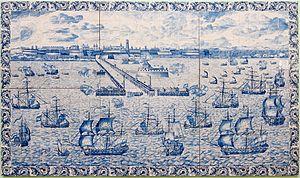
Bombardement de Dunkerque 11 août 1695 par les flottes d'Angleterre et de Hollande au musée des beaux-arts de Dunkerque.
4 janvier : mort du maréchal de Luxembourg. Le maréchal de Villeroy lui succède à la tête de son armée.